Mackintosh and T.J.

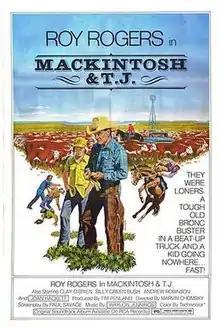
Original film poster

Mackintosh and T.J. is a 1975 American modern day Western film starring Roy Rogers in his last feature film appearance in a film that was specifically written for him. Prior to this film his most recent feature film appearances were in the Bob Hope films "Son of Paleface" (1952) and 1959's "Alias Jesse James" (a cameo).